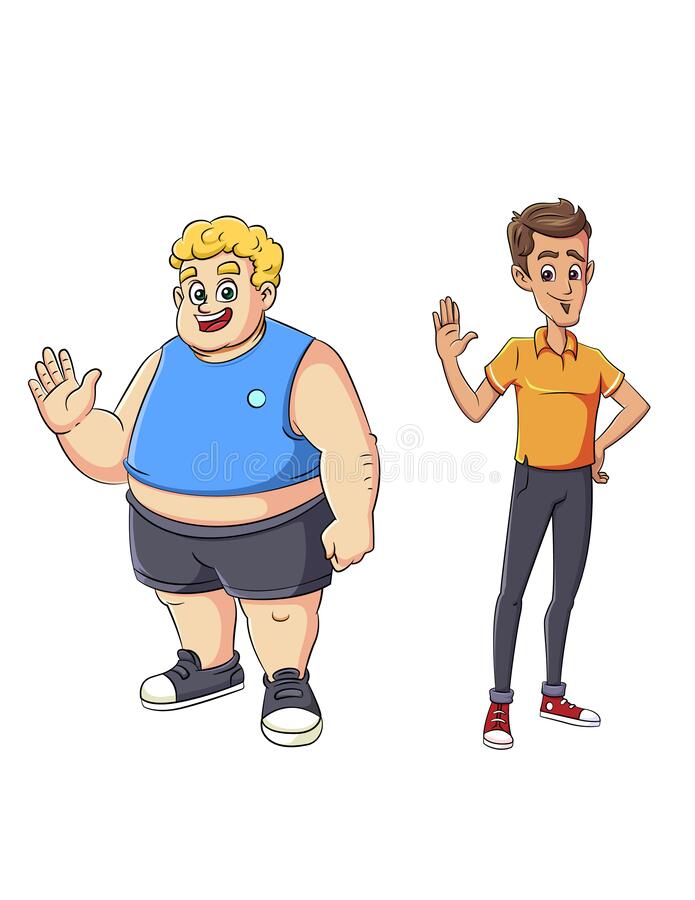
Adjective: fatter
Antonym: skinnier